White-cheeked barbet

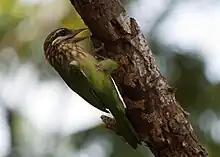
Barbet perching on the trunk to hollow its nest

The Indian ornithologist Salim Ali noted that some individuals call in the night during the breeding season, but this has been questioned by other observers who noted that they appear to be strictly diurnal.